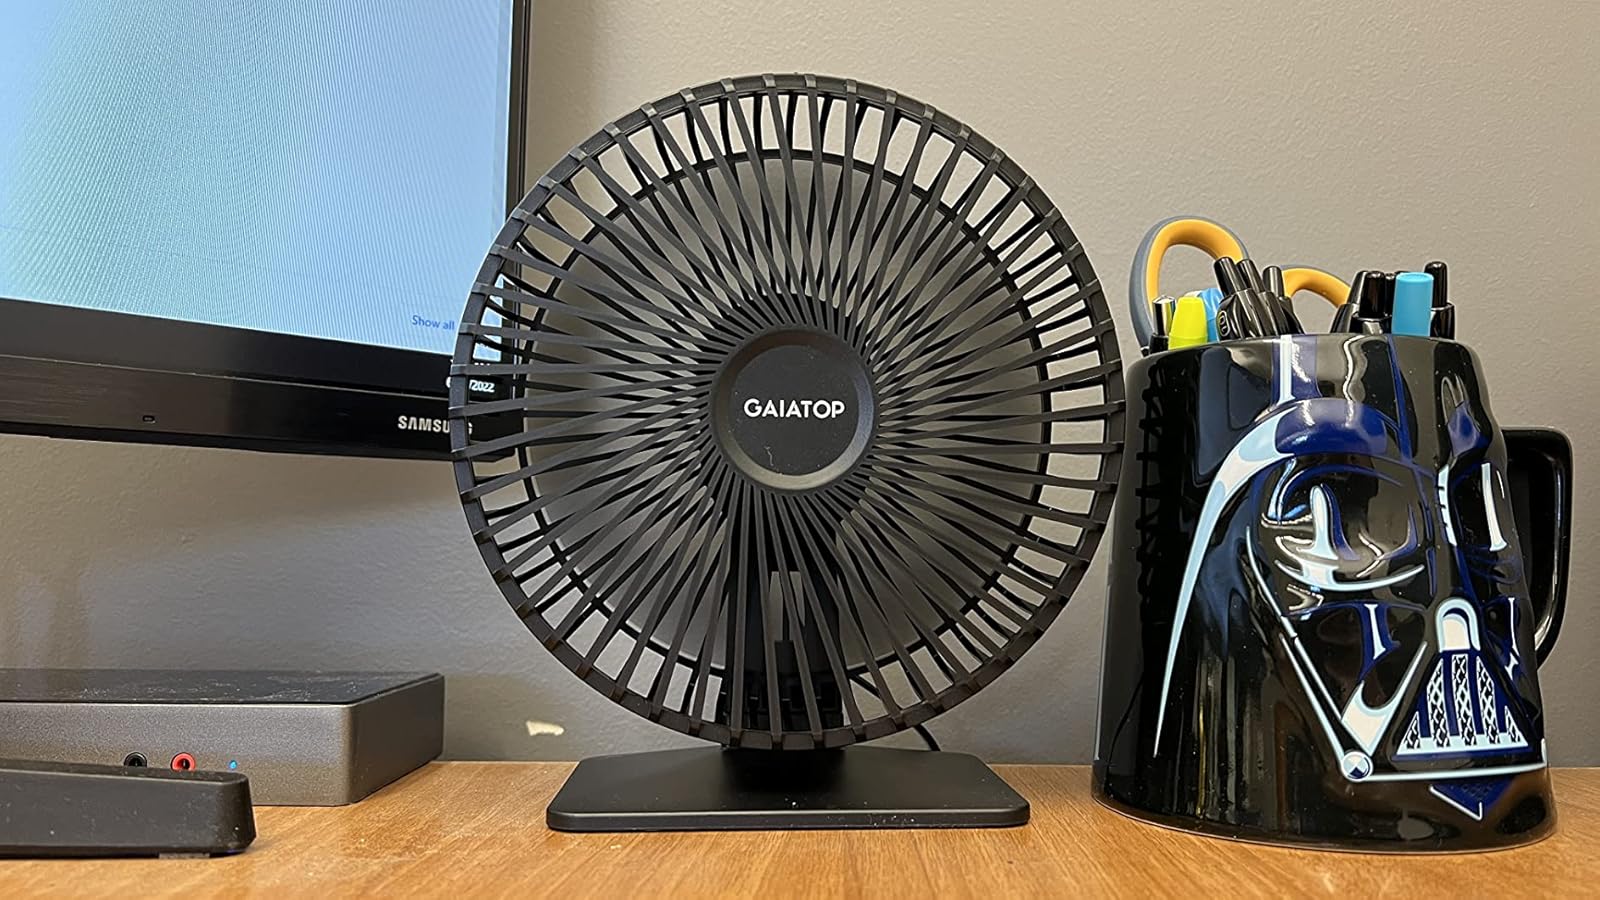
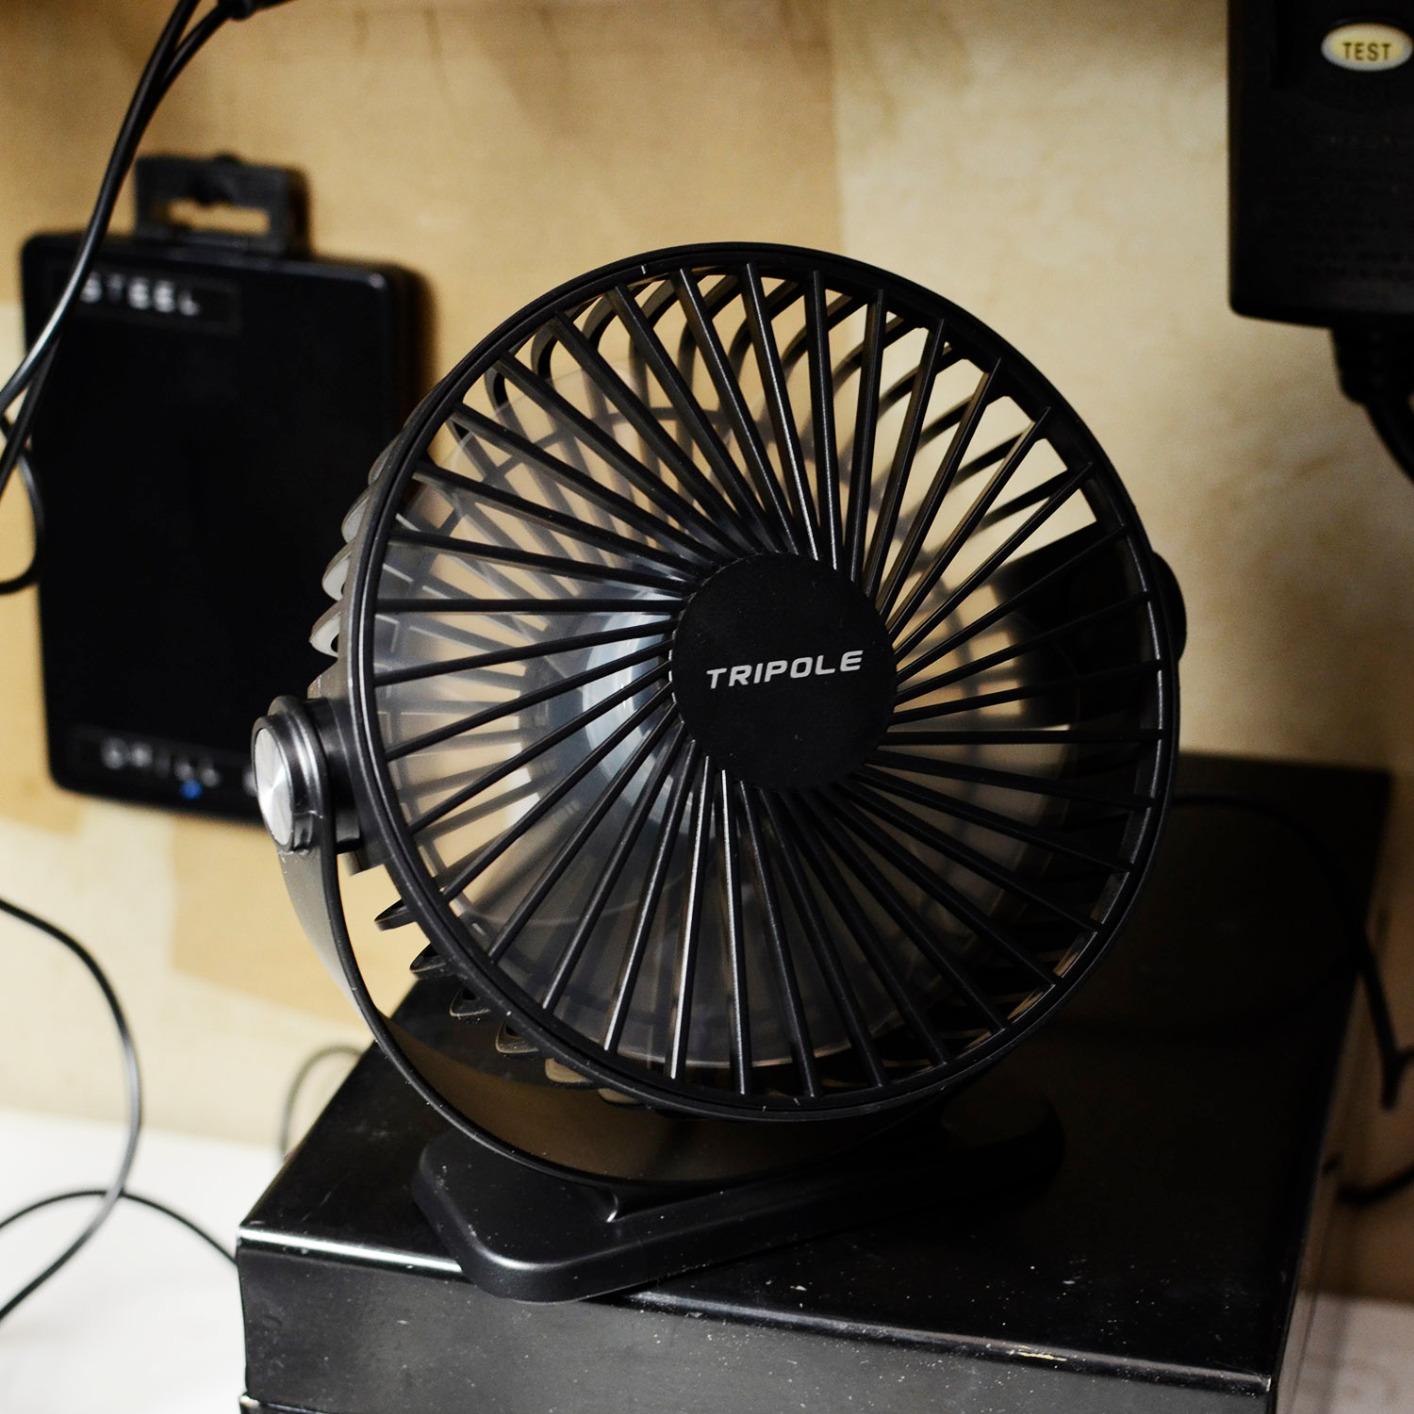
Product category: fan
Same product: no